Fair trade certification

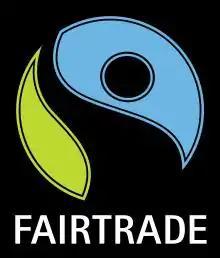
Certification logo of Fairtrade International

A fair trade certification is a product certification within the market-based movement of fair trade. The most widely used fair trade certification is FLO International's, the International Fairtrade Certification Mark, used in Europe, Africa, Asia, Australia and New Zealand. Fair Trade Certified Mark is the North American equivalent of the International Fairtrade Certification Mark. , there were more than 1,000 companies certified by FLO International's certification and a further 1,000 or so certified by other ethical and fairtrade certification schemes around the world.